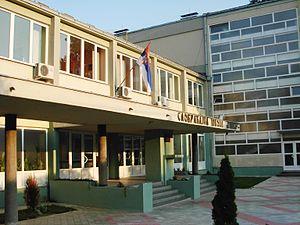
Podbara est un quartier de la ville de Novi Sad, la capitale de la province autonome de Voïvodine, en Serbie.